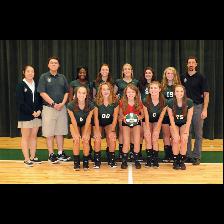
Label: Human